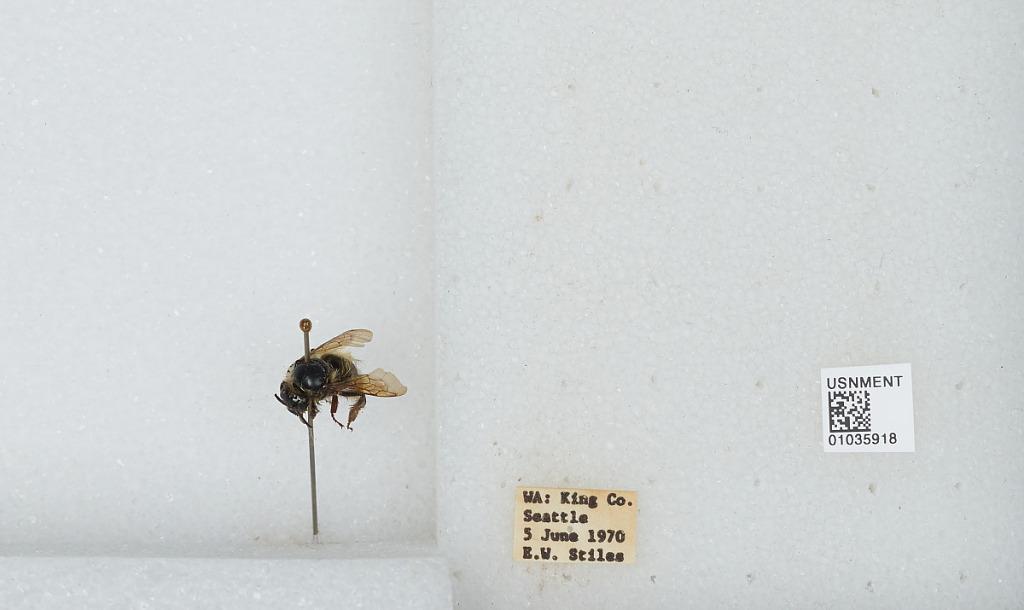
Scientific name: Bombus (Pyrobombus) mixtus Cresson
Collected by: E. Stiles
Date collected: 1970-6-5
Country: United States
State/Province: Washington
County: King
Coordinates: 47.47, -121.83